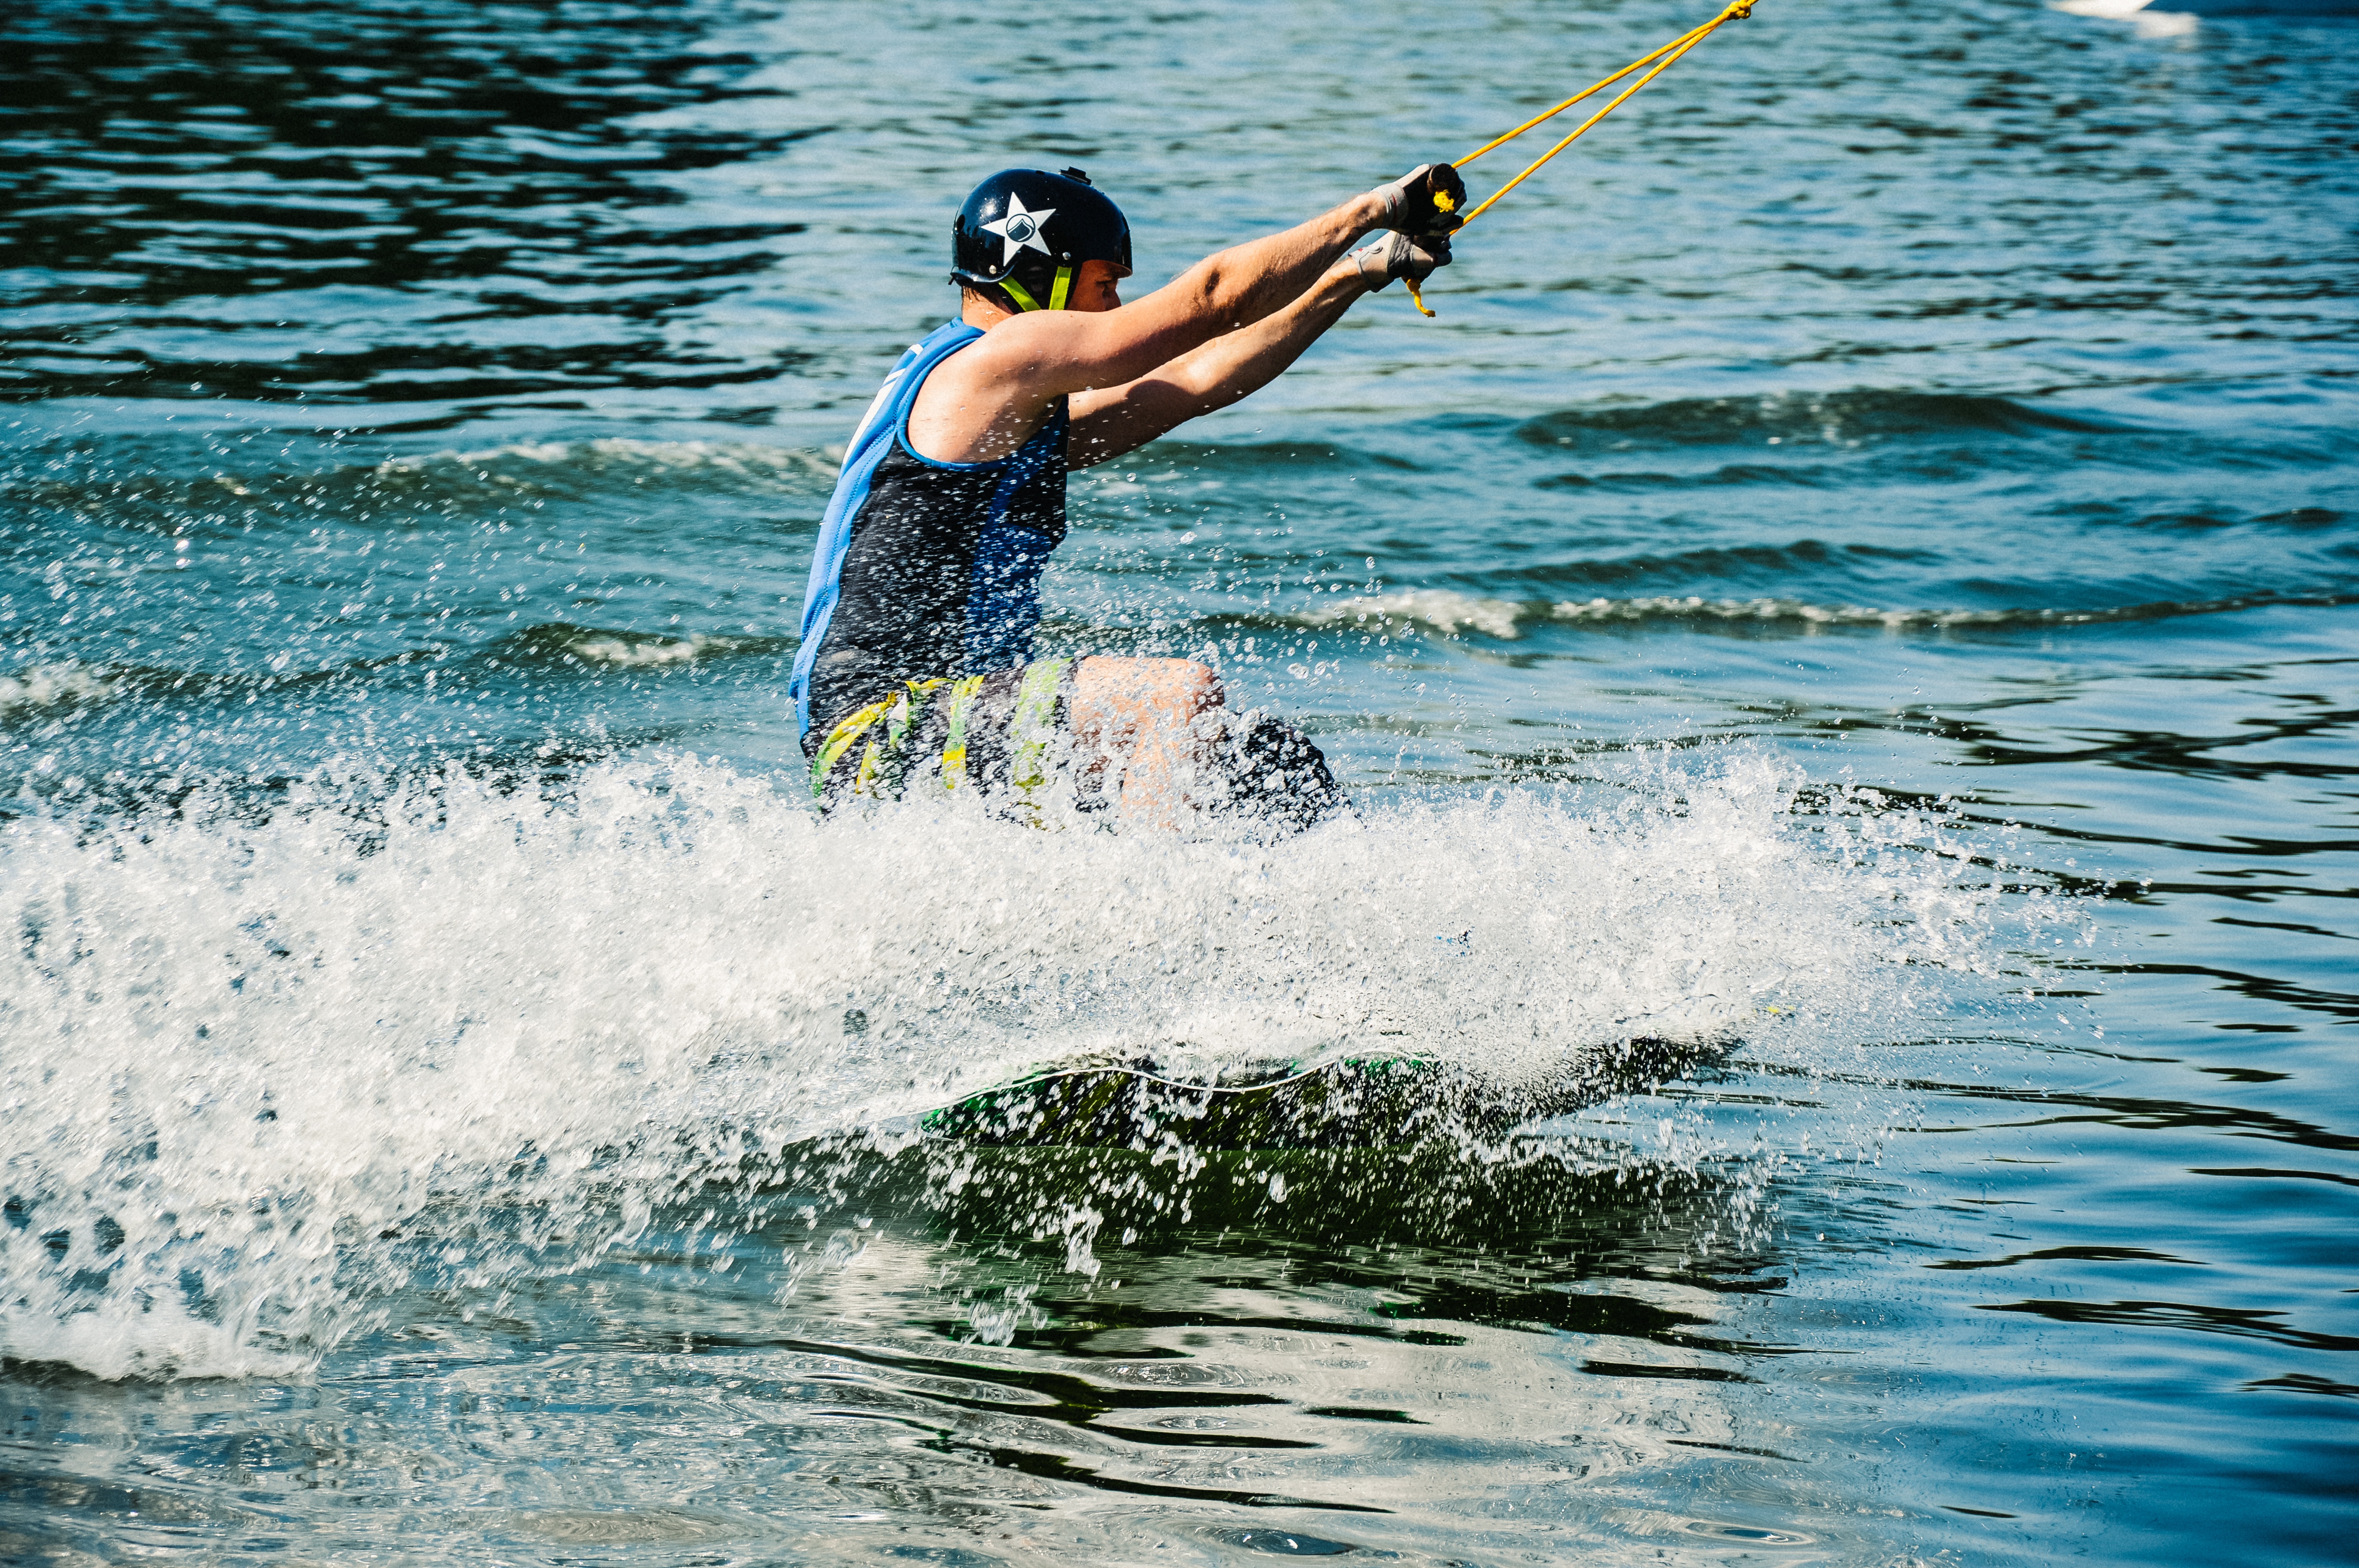
beach, sea, water, ocean, sport, wave, summer, surfer, surf, surfing, extreme sport, lifestyle, swimming, activity, sports, boating, water sport, beach fun, surf board, water wave, wind wave, boardsport, surfing equipment and supplies, open water swimming